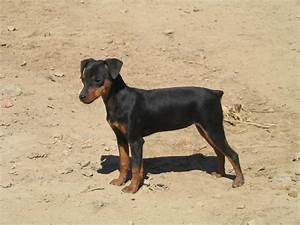
Label: dog